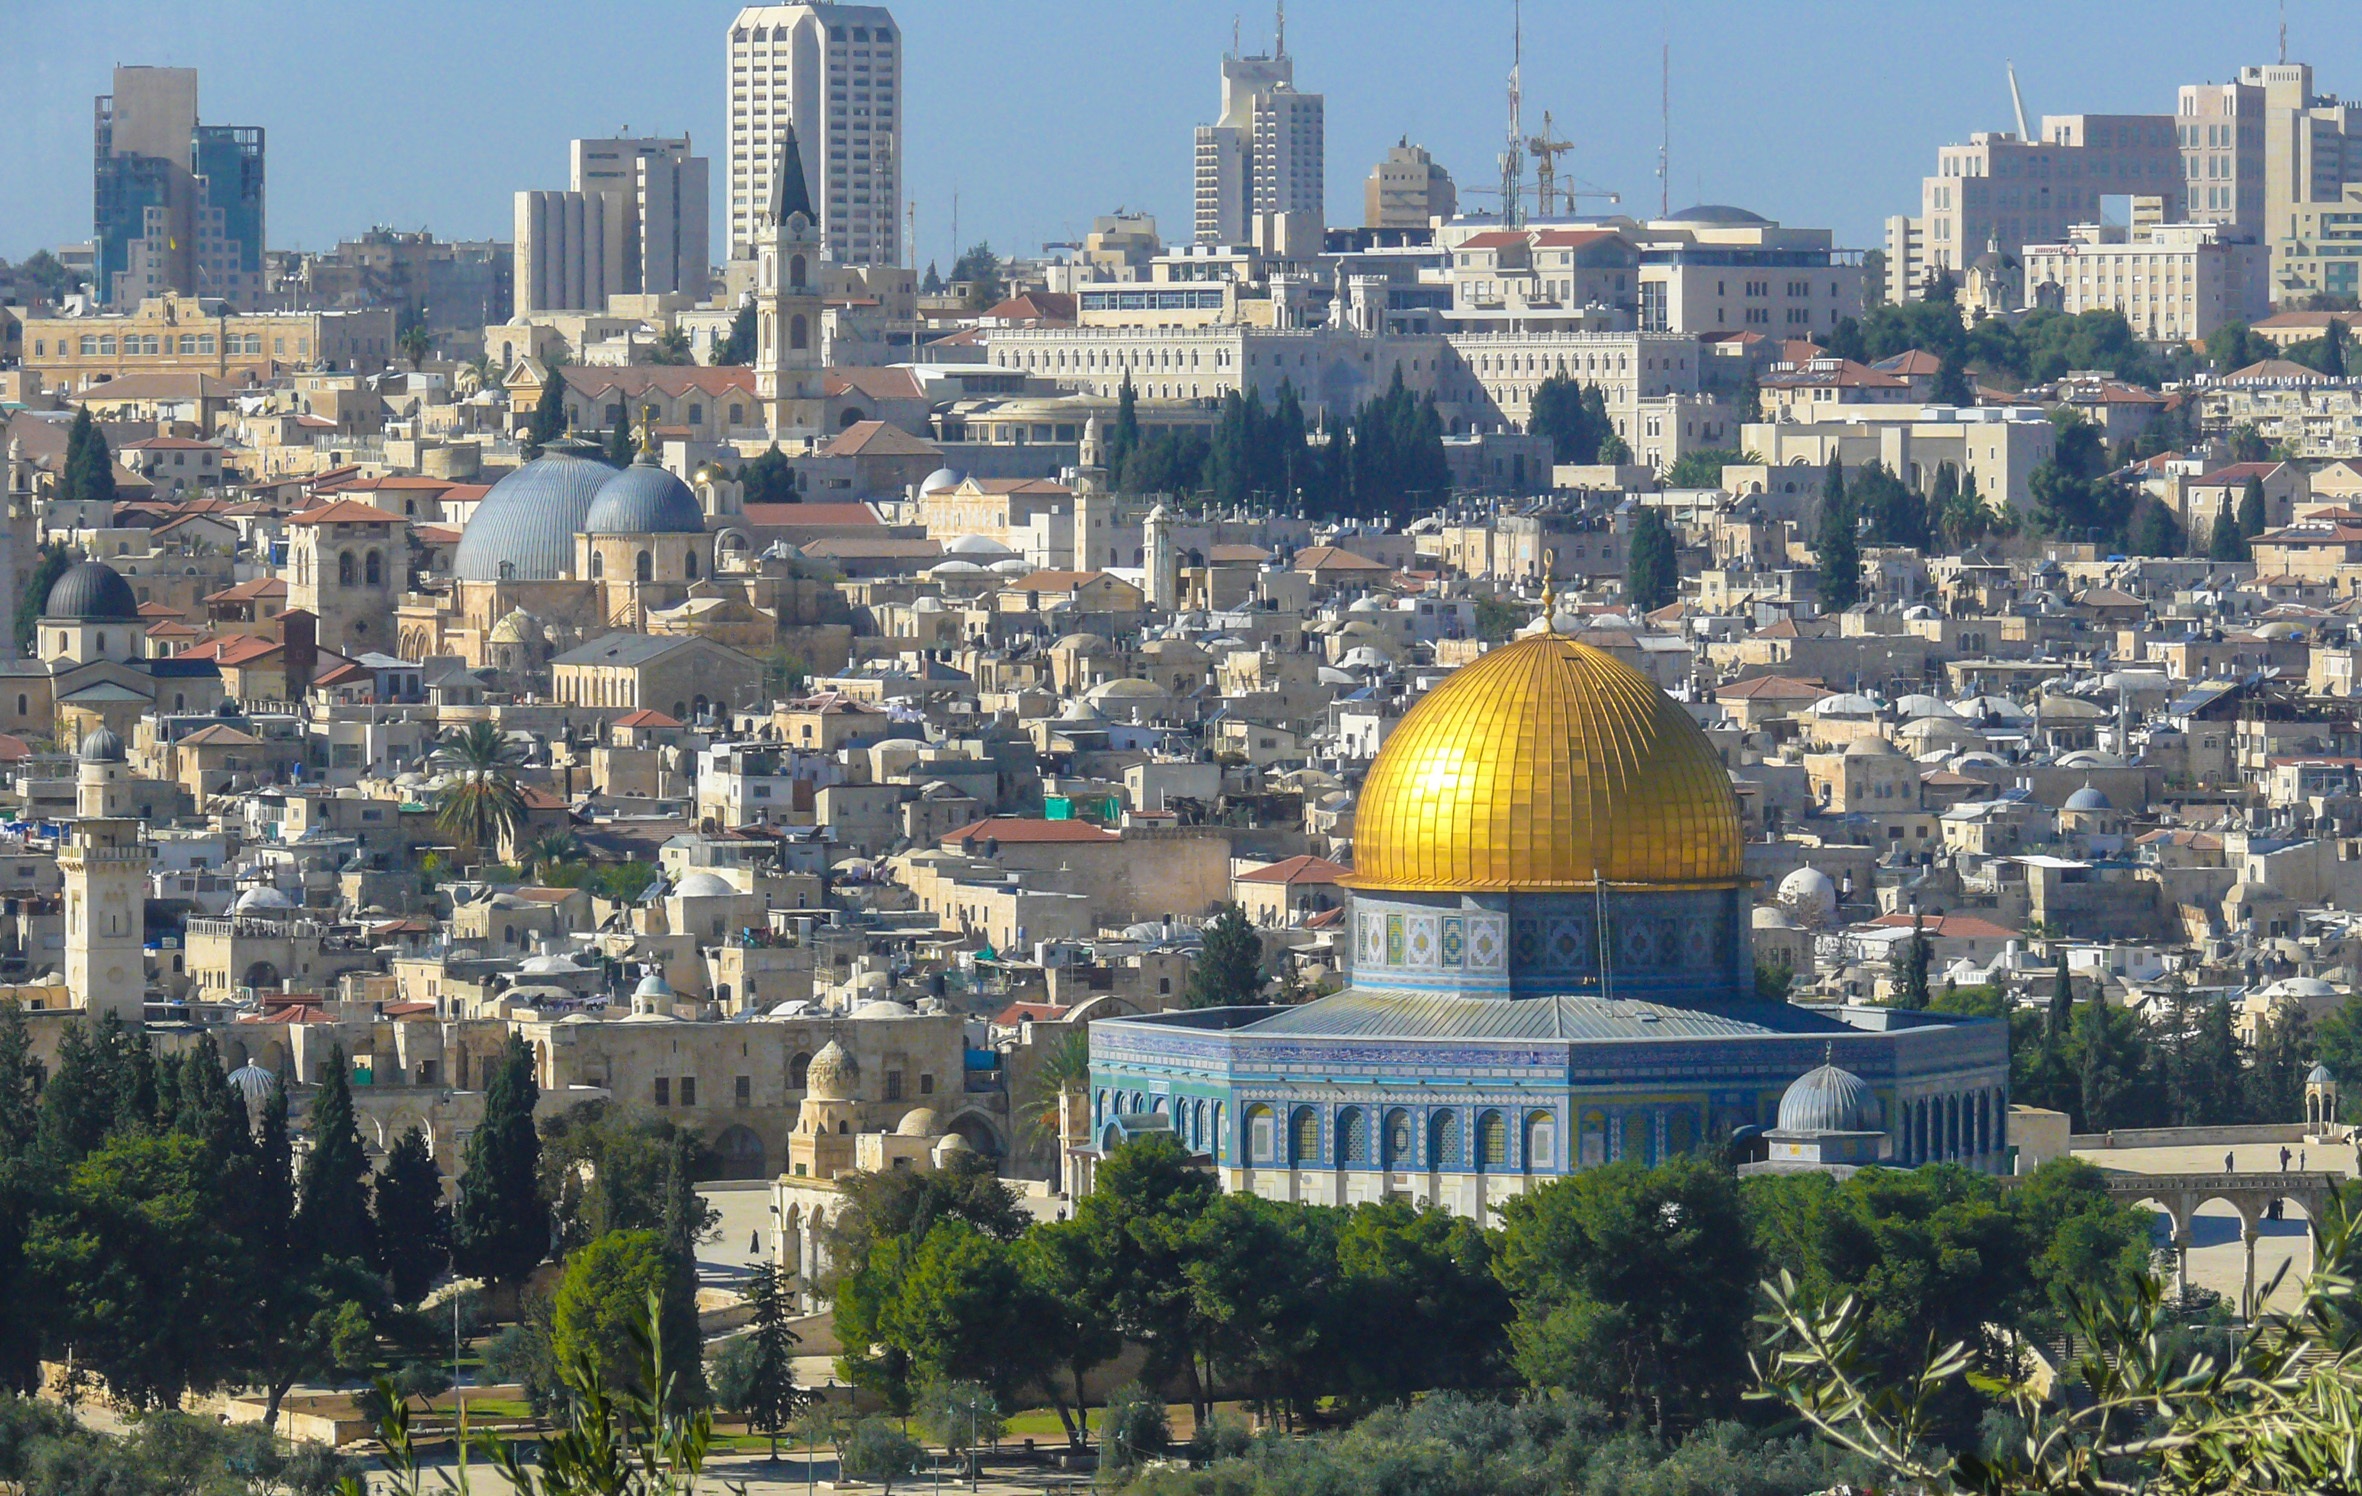
skyline, town, city, cityscape, panorama, downtown, tower, landmark, place of worship, dome, jerusalem, israel, metropolis, golden dome, temple mount, historic site, human settlement, metropolitan area